Into Thin Air

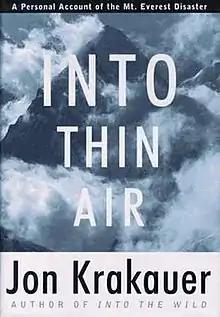
Hardcover edition

Into Thin Air: A Personal Account of the Mt. Everest Disaster is a 1997 bestselling nonfiction book written by Jon Krakauer. It details Krakauer's experience in the 1996 Mount Everest disaster, in which eight climbers were killed and several others were stranded by a storm. Krakauer's expedition was led by guide Rob Hall. Other groups were trying to summit on the same day, including one led by Scott Fischer, whose guiding agency, Mountain Madness, was perceived as a competitor to Hall's agency, Adventure Consultants.